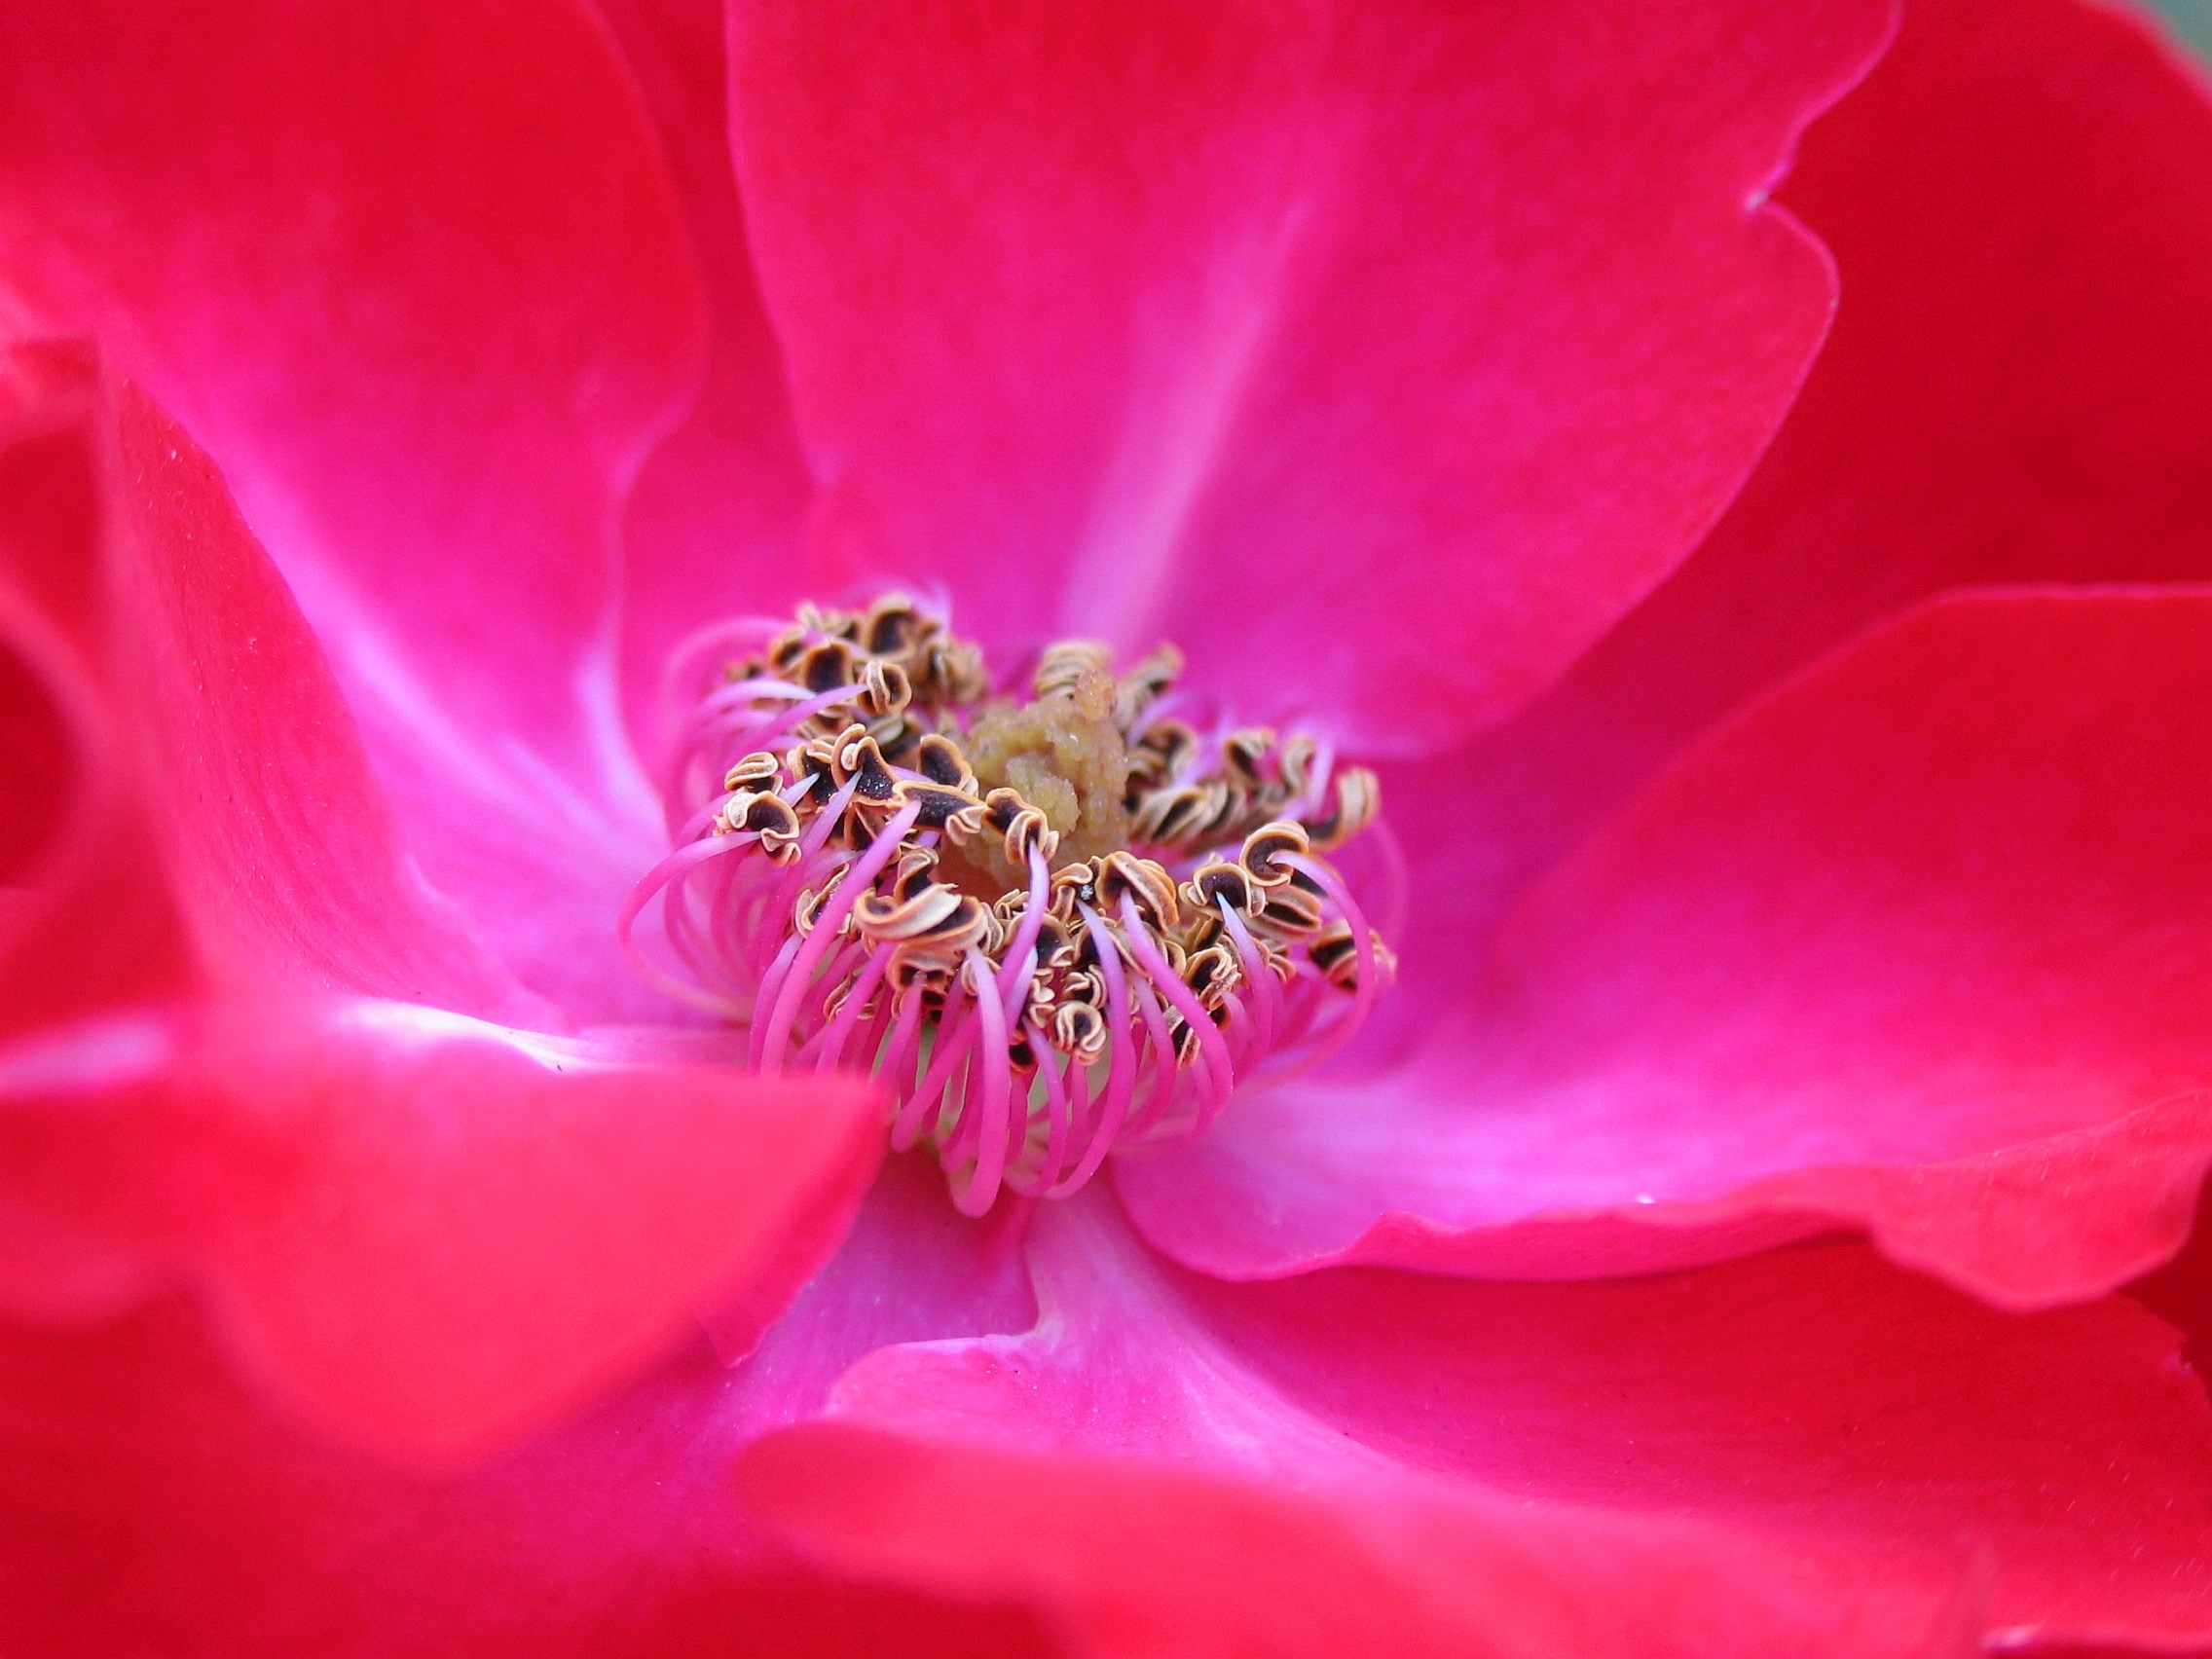
nature, blossom, plant, flower, petal, pollen, red, pink, flora, plants, flowers, close up, pistil, stamen, peony, macro photography, summer flowers, flowering plant, land plant